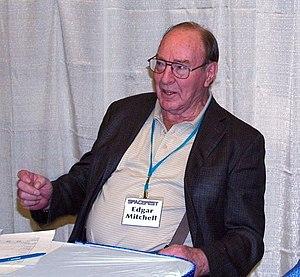
Edgar Dean Mitchell, né le 17 septembre 1930 à Hereford, au Texas, et mort le 4 février 2016 en Floride, est un astronaute américain, et 6ᵉ marcheur lunaire.